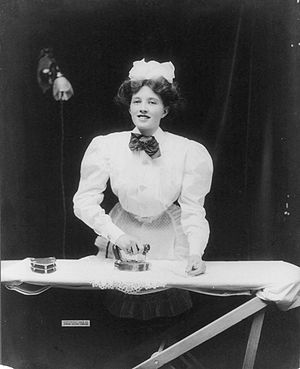
Tjenestefolk
Tjenestepige i USA, omrkring 1908, klædt i uniform, stryger tøj.
Tjenestefolk er en ældre fællesbetegnelse for ansatte i een eller anden form hos et herskab, i et hjem/husholdning på landet, f.eks. på en gård eller i byen. Disse kan være mandlige eller kvindelige og ansat – fæstet – til at arbejde for arbejdsgiveren inden eller udendørs. Betegnelsen kan bl.a. omfatte en kusk, tjener, tjenestepige, dreng, karl osv. Betegnelsen benyttes også om en hel gruppe af mennesker i et samfund, der har denne stilling, d.s.s. tyende. Forholdene for denne samfundsklasse var tidligere meget dårlig, med underbetaling og udnyttelse af arbejdskraften, men ofte kunne der dog udvikle sig et nært forhold mellem husbond og hans tyende. Dronningen har for eksempel en selskabsdame, eller en sekretær